Boltby

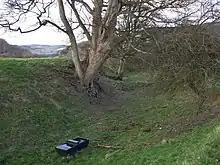
Remnant of the Medieval moat of Ravensthorpe Castle

There is one church in the village, dedicated to the Holy Trinity. This present building was constructed on the site of 1409 and 1802 structures. Parish registers date from around 1600.